Rampton and Woodbeck

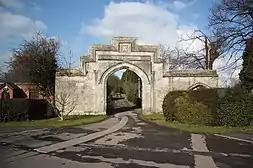
Neo-Tudor 19th century gateway to the drive that leads to the Manor House

There is one church in Rampton village. The Church of England parish church of All Saints has 10th-century Anglo-Saxon features.